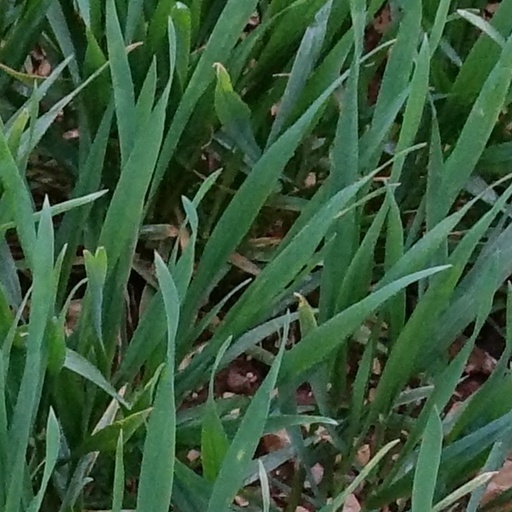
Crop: wheat